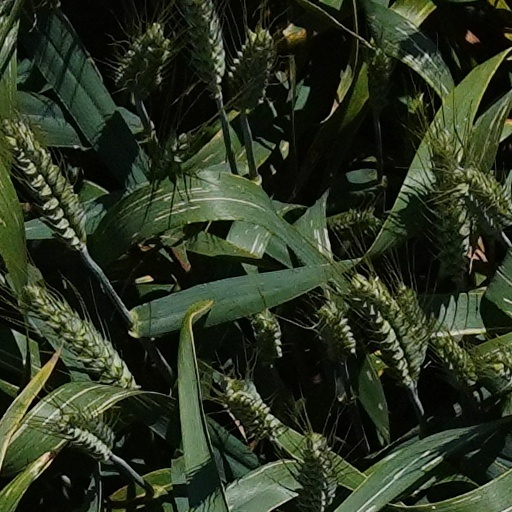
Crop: wheat